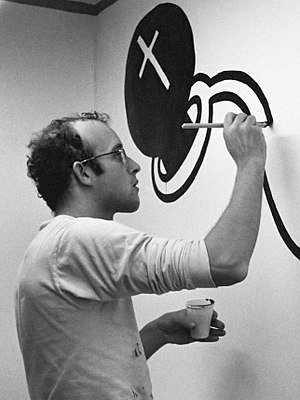
Keith Haring
Keith Haring var en amerikansk popkunstner og social aktivist, hvis værker var udtryk for street kulturen i 1980’ernes New York.